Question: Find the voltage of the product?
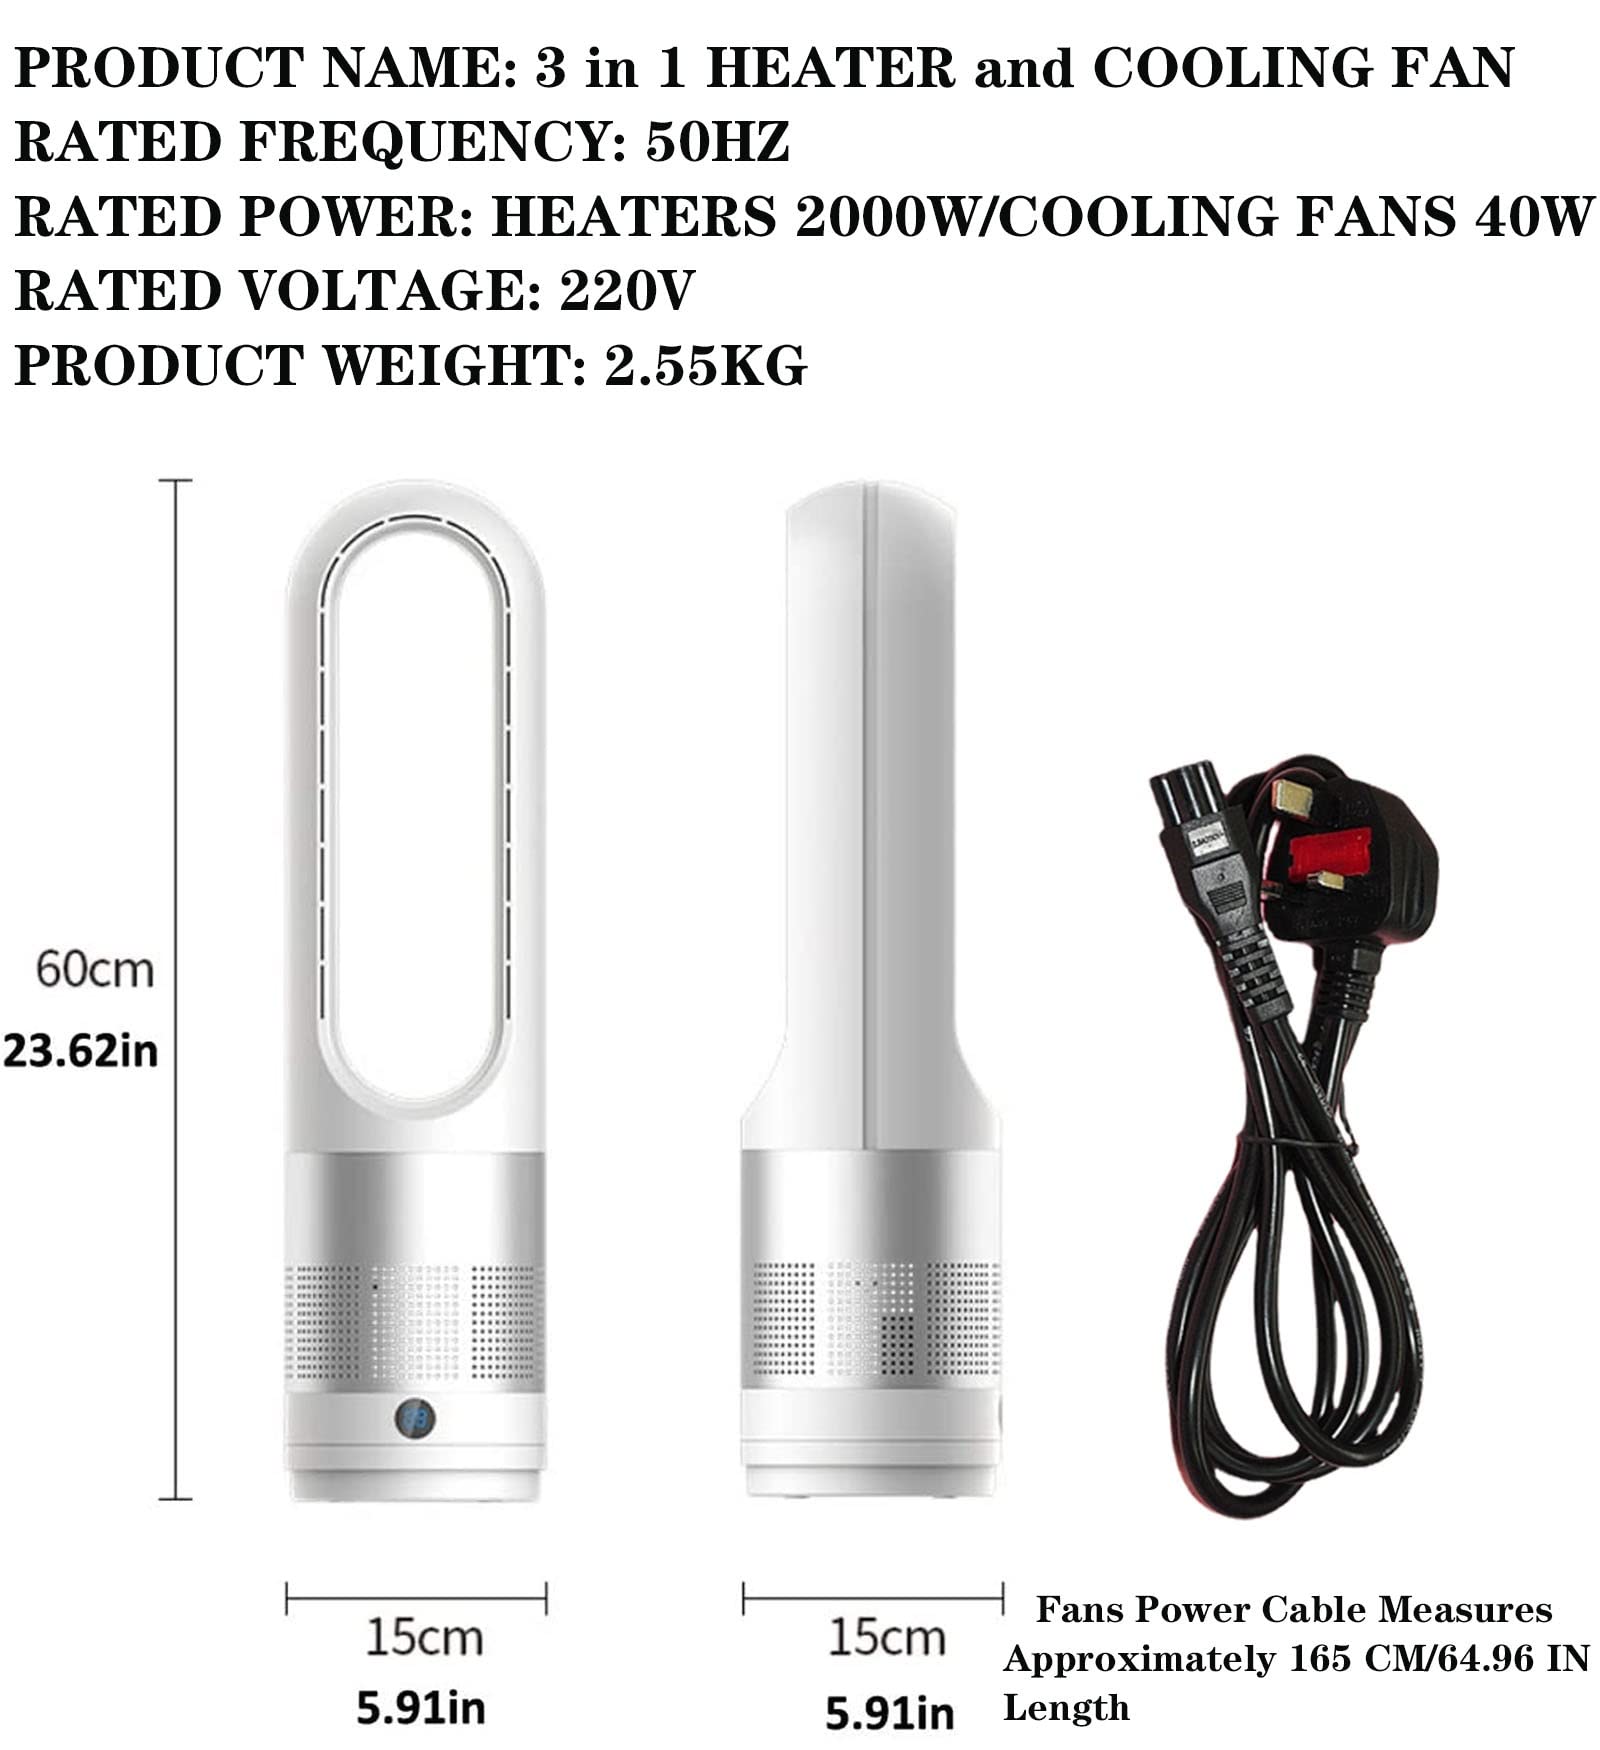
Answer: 220.0 volt